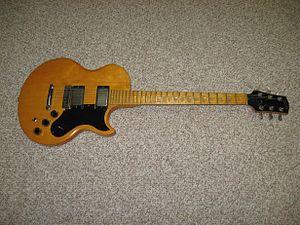
La Gibson L6-S est une guitare électrique fabriquée par Gibson entre 1973 et 1979.